Gustaf Vasa Church

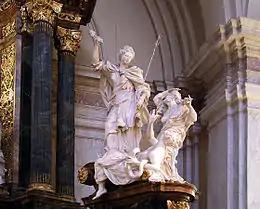
Detail altarpiece

The high altarpiece was designed and built by Burchard Precht in his workshop between 1728 and 1731. It is Sweden's largest sculptural work in the Baroque style, originally created for Uppsala Cathedral. Stored away at the Skansen museum for several years, it finally ended up at the Gustaf Vasa Church in 1906.